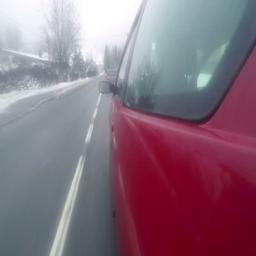
a red car is driving very fast through a village .